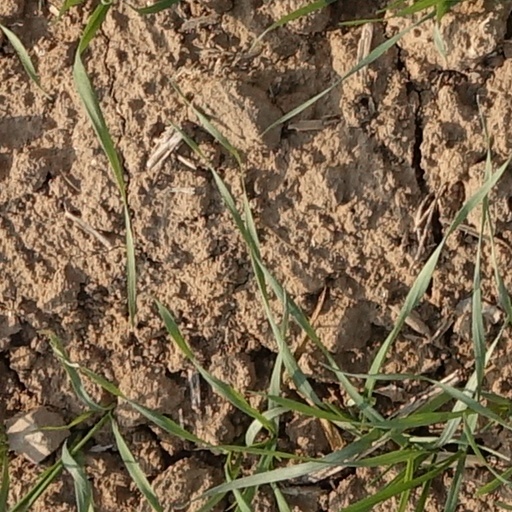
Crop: wheat